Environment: real
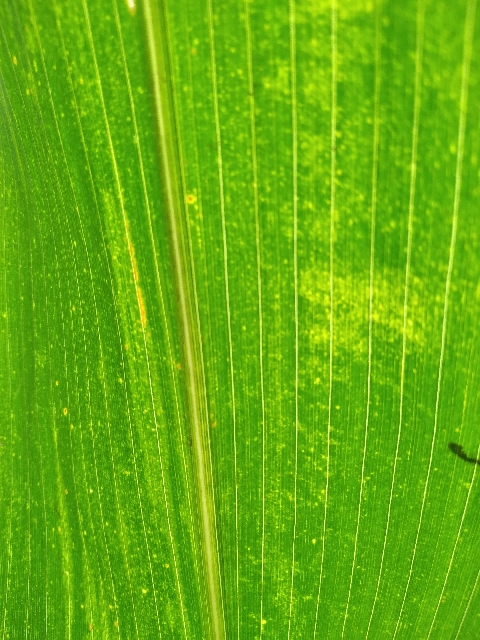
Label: lethal_necrosis